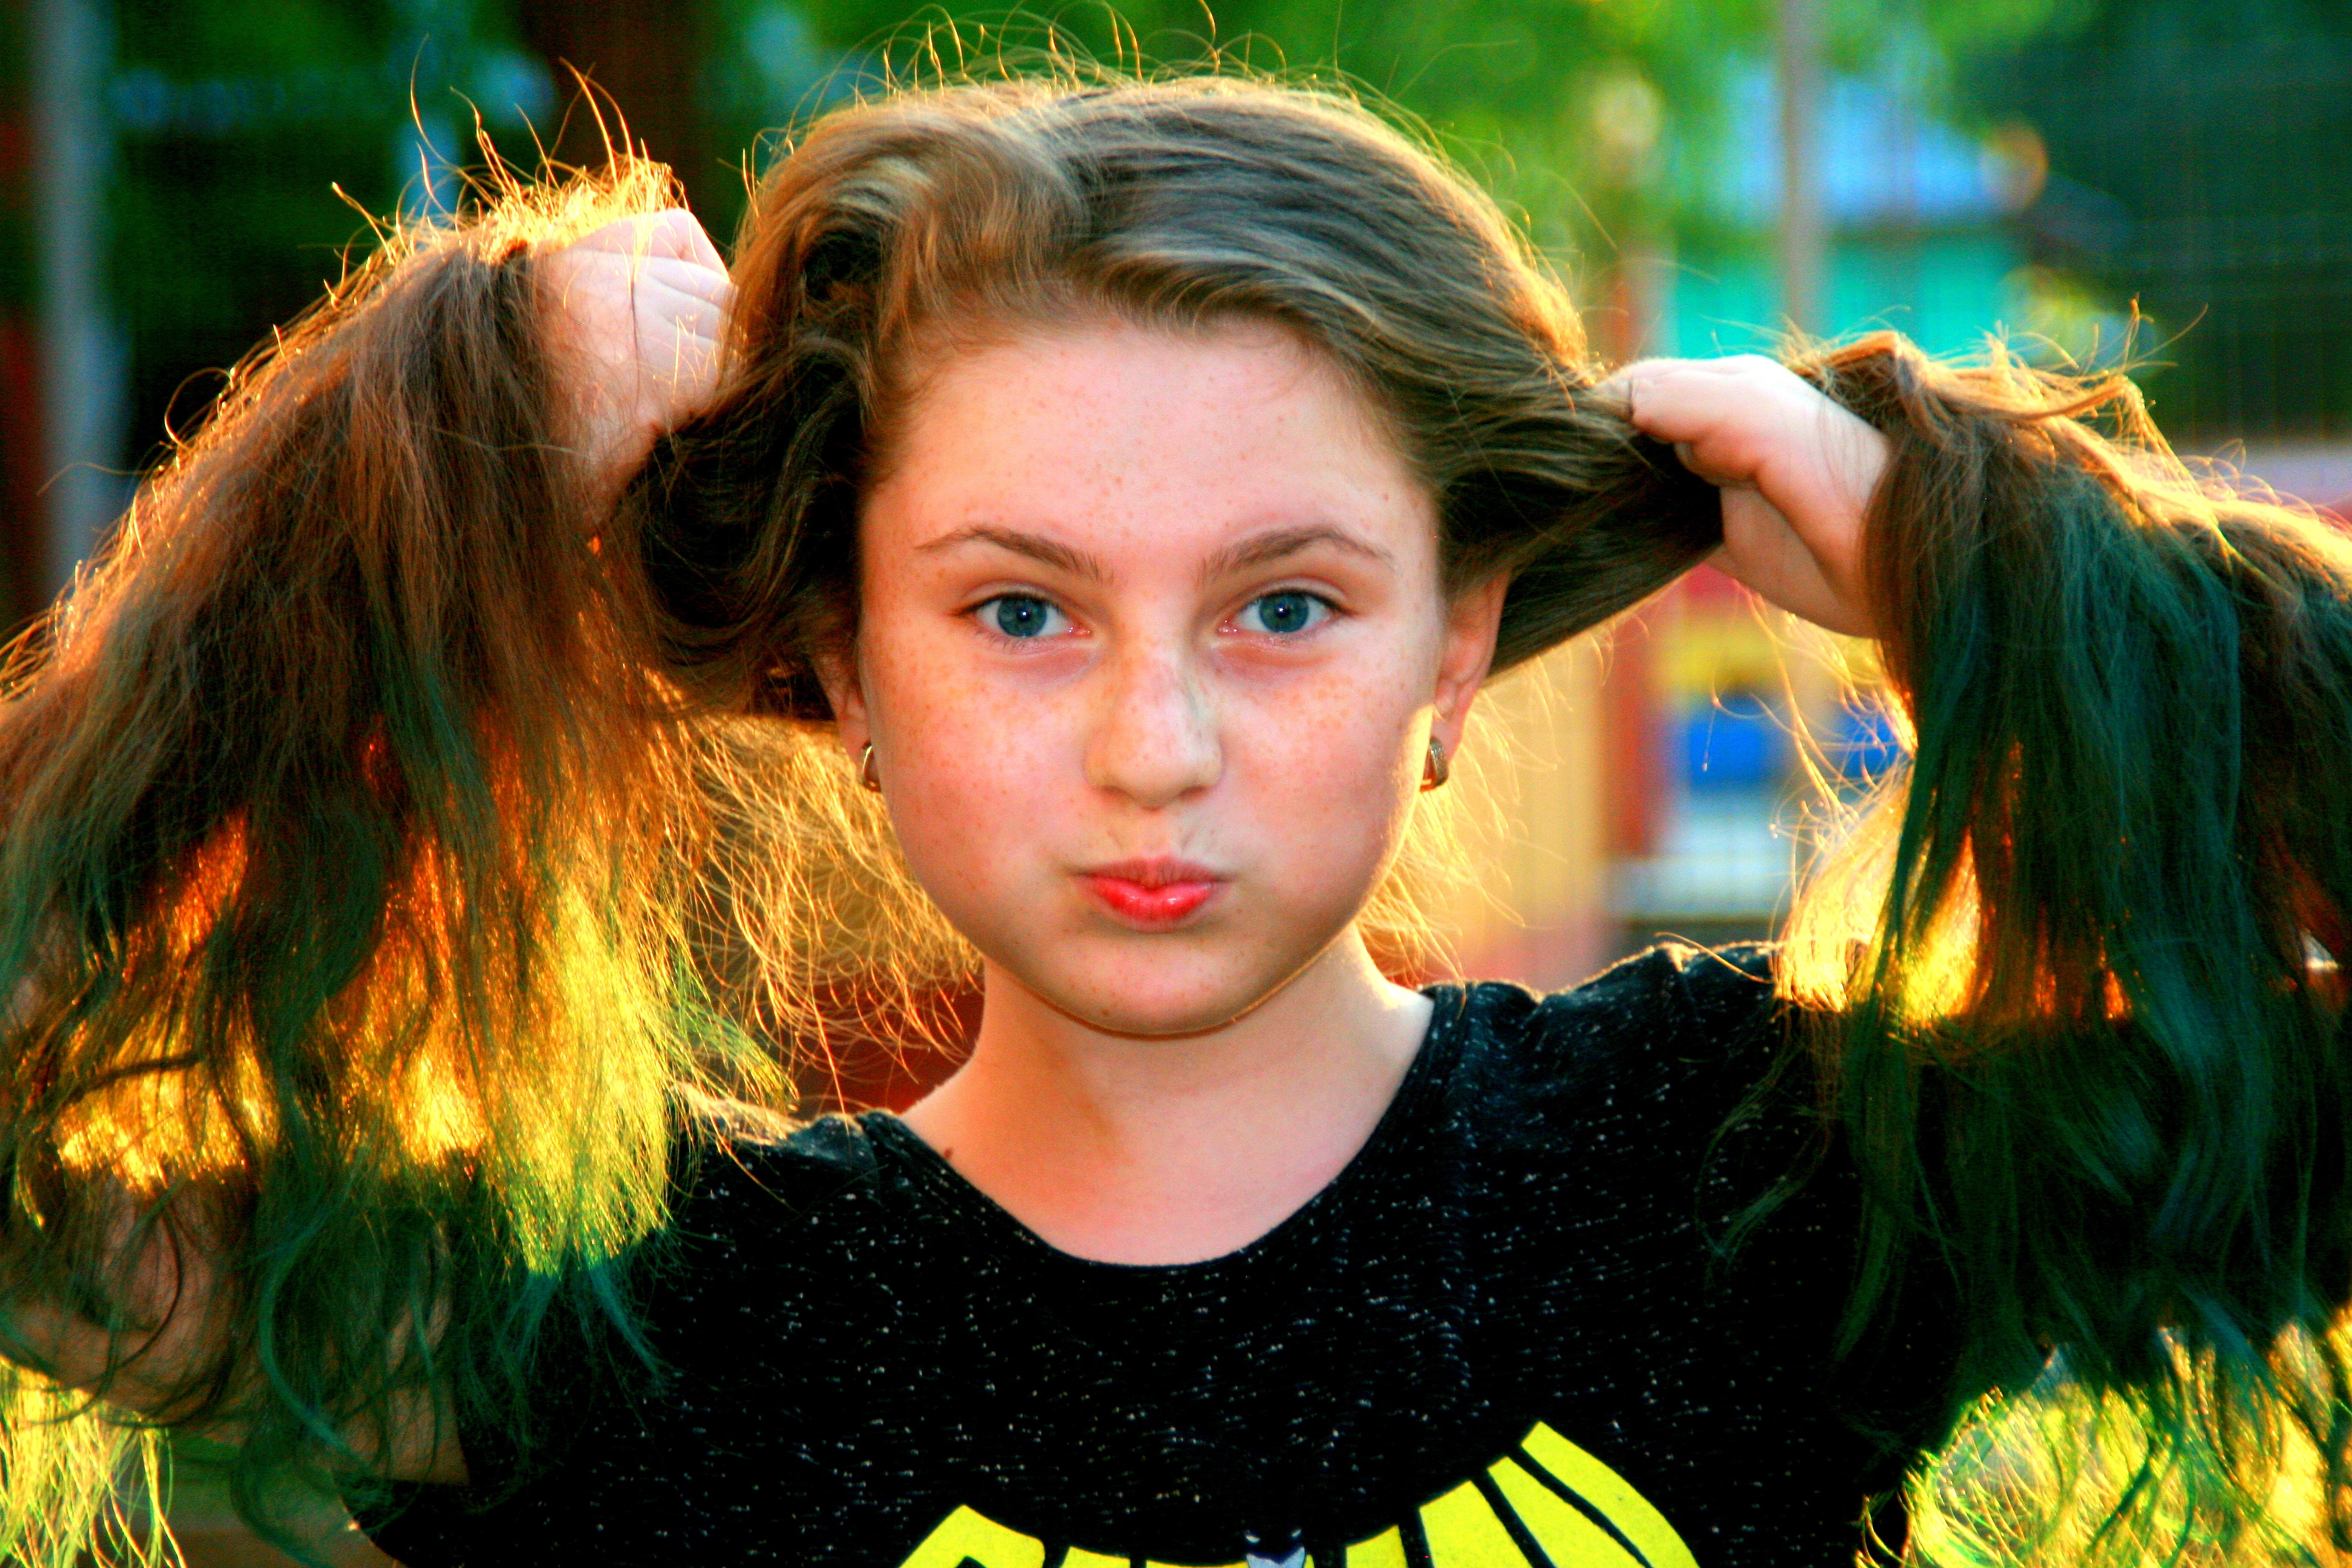
girl, hair, portrait, color, lady, hairstyle, long hair, red hair, festival, fun, beauty, interaction